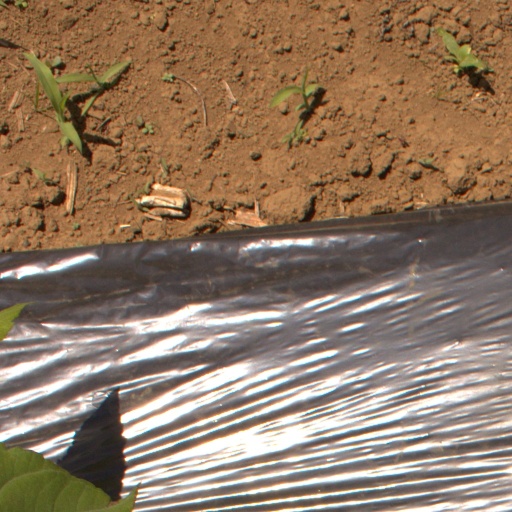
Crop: Jerusalem artichoke